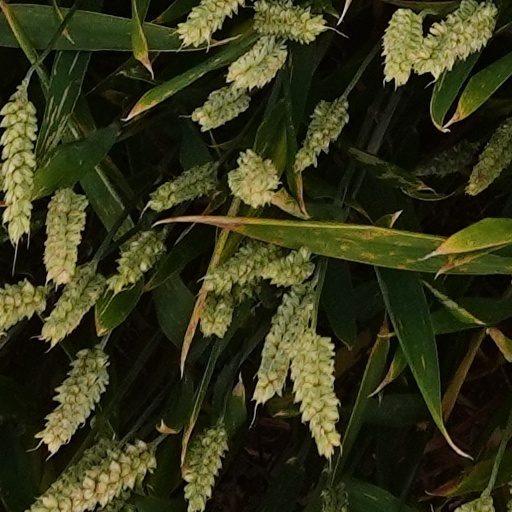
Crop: wheat